Comanche Solar Project

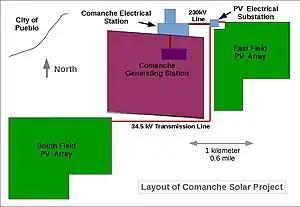
Layout of the facility.

The Comanche Solar Project is a 120 megawatt (MW) photovoltaic power station near the city of Pueblo, Colorado. It became the largest solar facility in the state when it came online in late 2016. The electricity is being sold to Public Service of Colorado, a subsidiary of Xcel Energy, under a 25-year power purchase agreement (PPA). Xcel determined through an open bid process that the PPA's terms were competitive with natural gas.